Arnold Bax

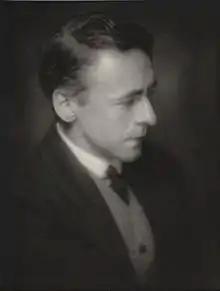
Portrait by Herbert Lambert,

Sir Arnold Edward Trevor Bax (8 November 1883 – 3 October 1953) was an English composer, poet, and author. His prolific output includes songs, choral music, chamber pieces, and solo piano works, but he is best known for his orchestral music. In addition to a series of symphonic poems, he wrote seven symphonies and was for a time widely regarded as the leading British symphonist.